Question: Please indicate a possible affordance area of the bottle that can be used for holding
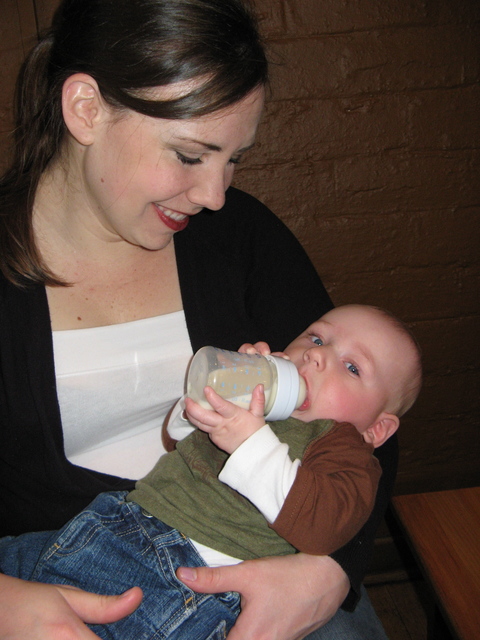
Answer: [182.869, 337.116, 315.827, 425.567]